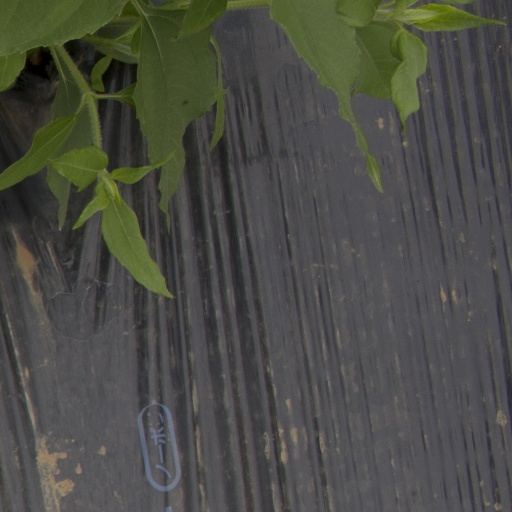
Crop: Jerusalem artichoke